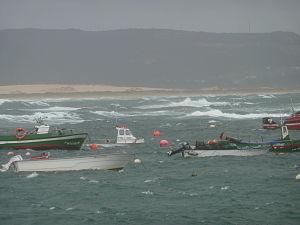
La tempête Xynthia est une dépression météorologique majeure ayant frappé plusieurs pays européens entre le 26 février et le 1ᵉʳ mars 2010, causant un épisode de vents violents. Le système, en provenance des régions subtropicales mais de type frontal, a principalement touché l'Espagne, le Portugal, la France, la Belgique, le Luxembourg, l'Allemagne et dans une moindre mesure, le Royaume-Uni, la Scandinavie et les pays bordant la mer Baltique.